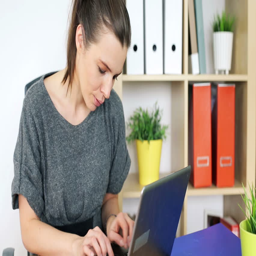
young businesswoman working on laptop in the office